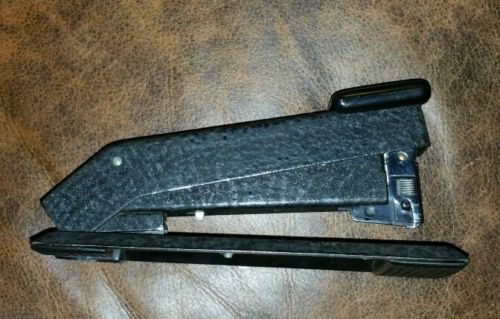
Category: stapler